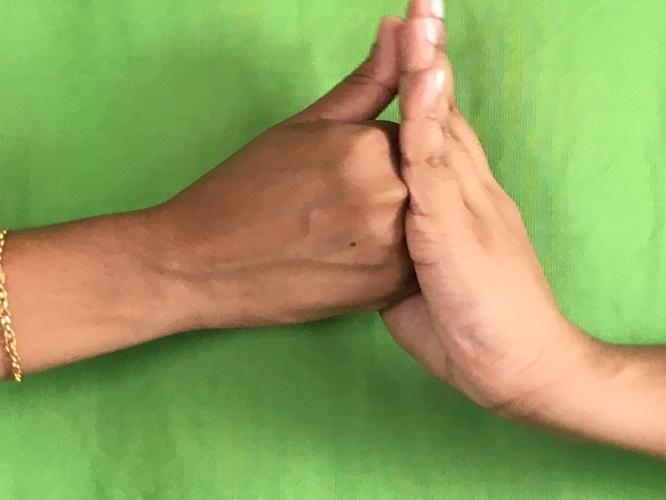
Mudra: Shanka
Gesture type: double_hand